Union City High School (New Jersey)

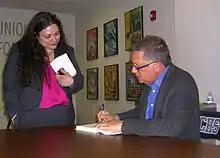
UCHS teacher Kristine Nazzal, who was named Hudson County Teacher of the year in 2012, getting her copy of "Improbable Scholars" signed by Professor David L. Kirp at an event held at the school. In the book, Kirp spotlights Union City's education system, in particular UCHS.

The school was the 301st-ranked public high school in New Jersey out of 339 schools statewide in "New Jersey Monthly" magazine's September 2014 cover story on the state's "Top Public High Schools", using a new ranking methodology. The school had been ranked 323rd in the state of 328 schools in 2012. The magazine ranked the two predecessor schools 271st (Emerson) and 285th (Union Hill) out of 322 public high schools statewide, in the magazine's September 2010 cover story on the state's "Top Public High Schools", after being ranked 288th (Emerson) and 233rd (Union Hill) in 2008 out of 316 public high schools statewide.